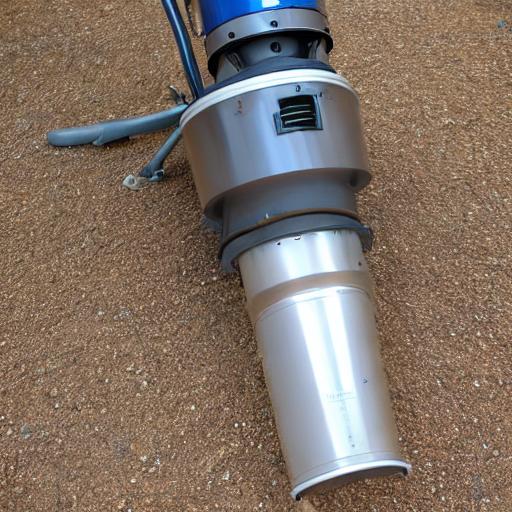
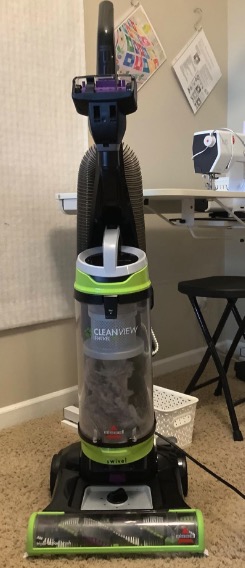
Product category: items_vacuum
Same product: no